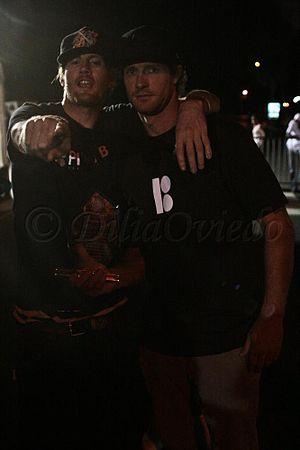
Skate est un jeu vidéo de skateboard développé par EA Black Box et édité par Electronic Arts sorti sur PlayStation 3 et Xbox 360 le 24 septembre 2007 aux États-Unis et le 11 octobre 2007 en France et en Europe. Le jeu a connu deux suites, Skate 2 et Skate 3, ainsi qu'un dérivé pour Nintendo DS et Wii appelé Skate It.
Danny Way, né le 14 avril 1975 à Portland, aux États-Unis est un skater professionnel américain.